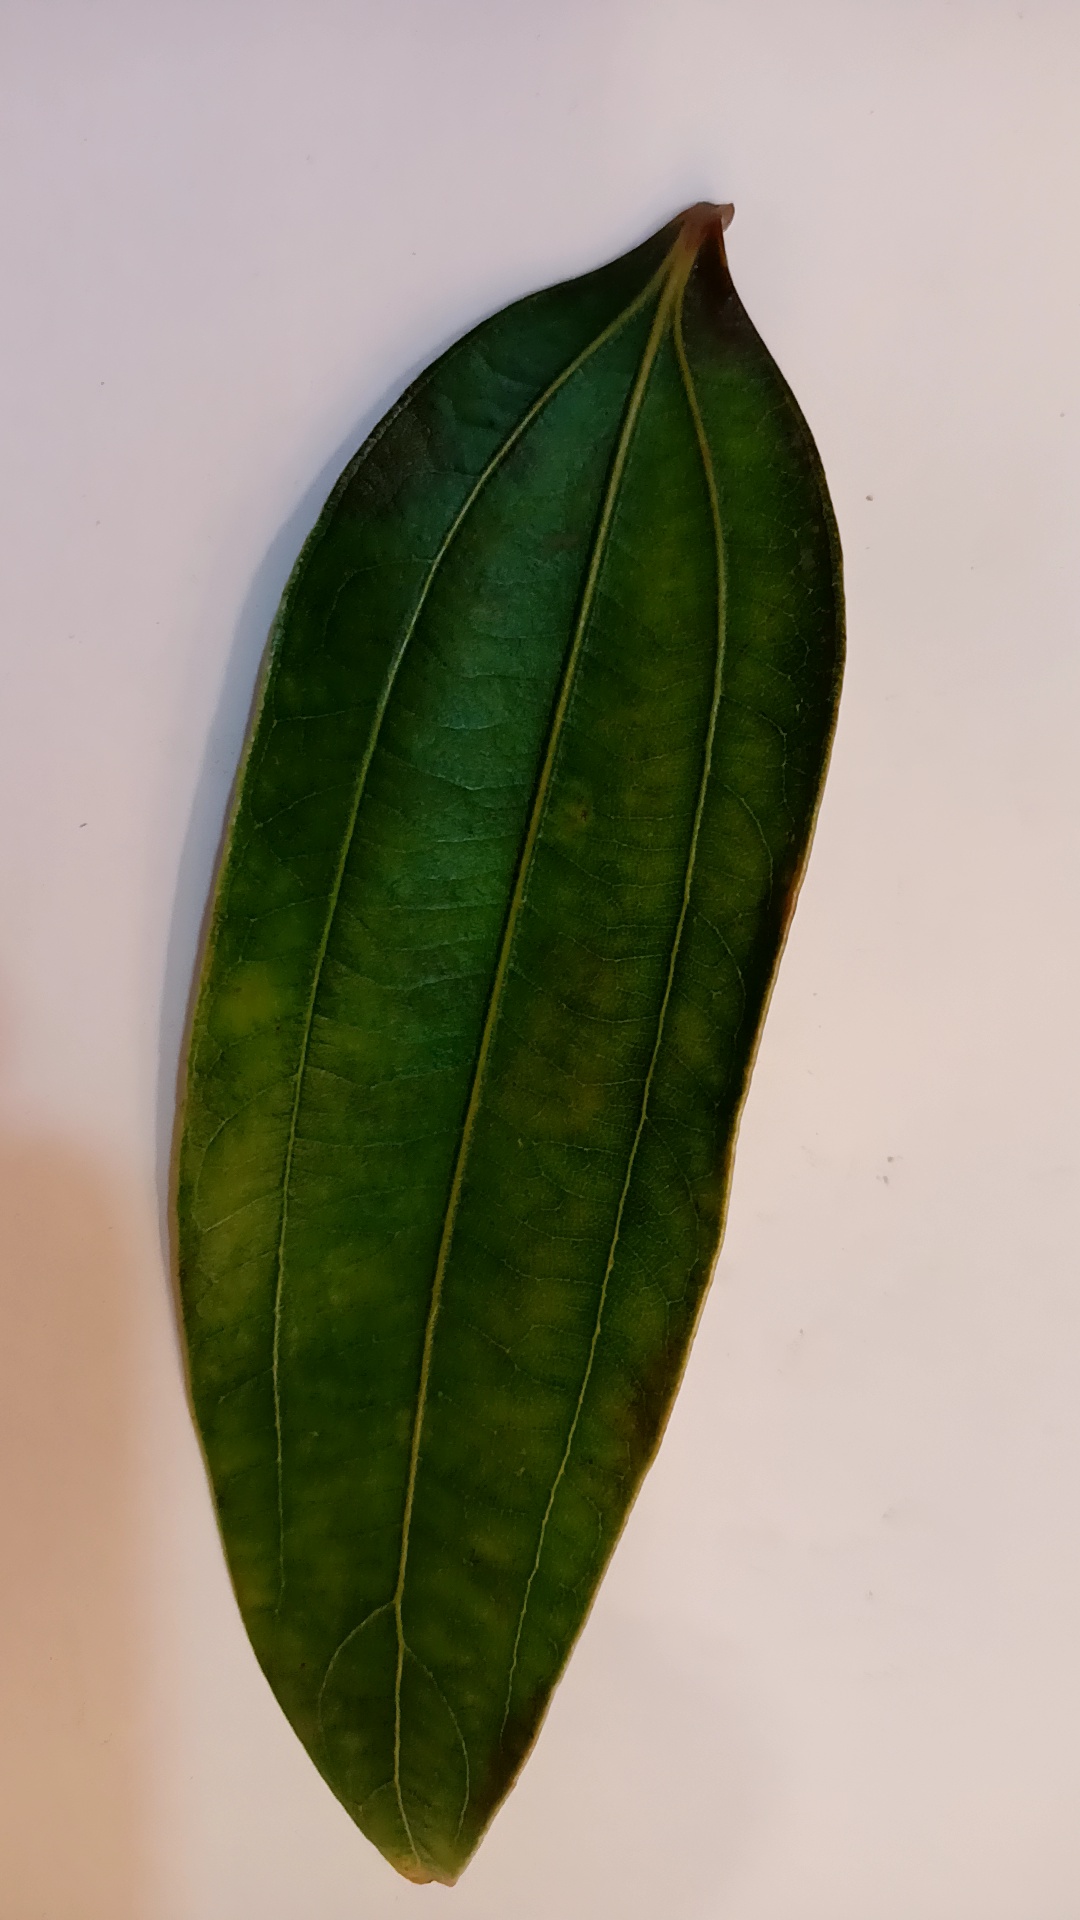
Label: Healthy